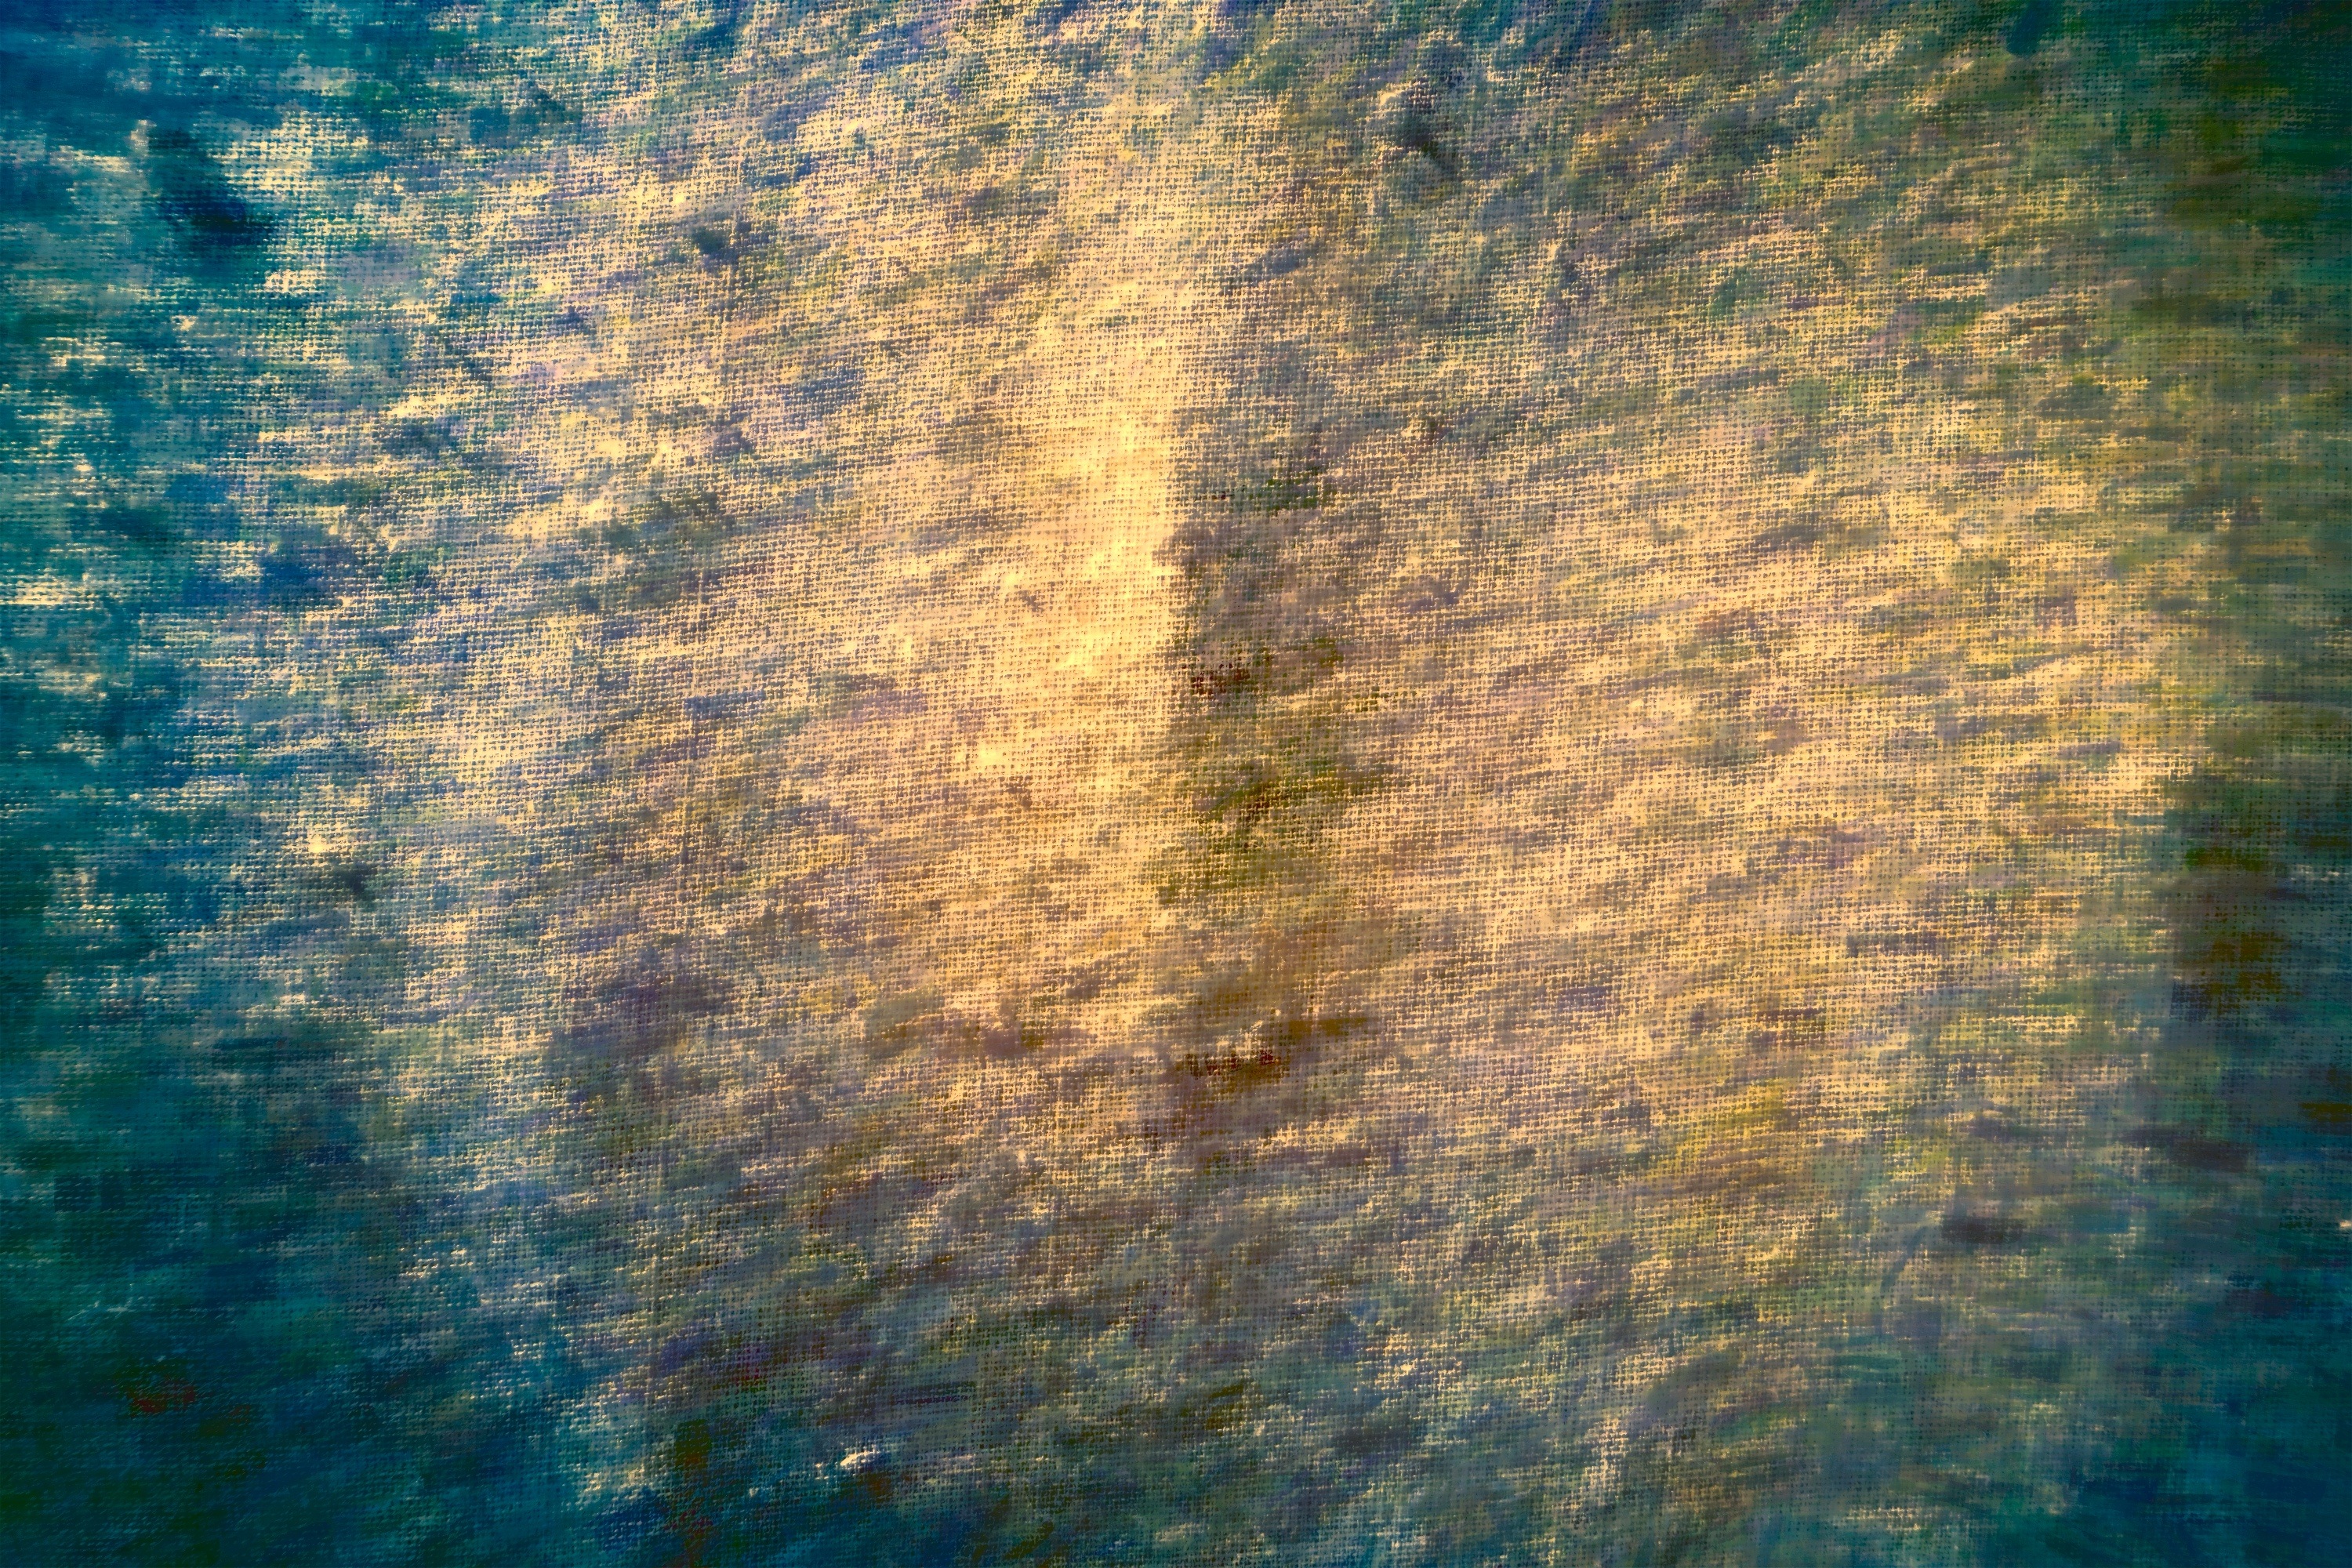
sunlight, texture, leaf, underwater, green, reflection, grunge, blue, painting, art, background, design, layer, modern art, acrylic paint